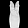
Label: Dress